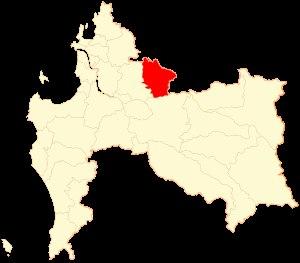
Cabrero est une ville et une commune du Chili de la Province de Biobío, elle-même située dans la Région du Biobío. En 2012, la population de la commune s'élevait à 28 145 habitants. La superficie de la commune est de 640 km².